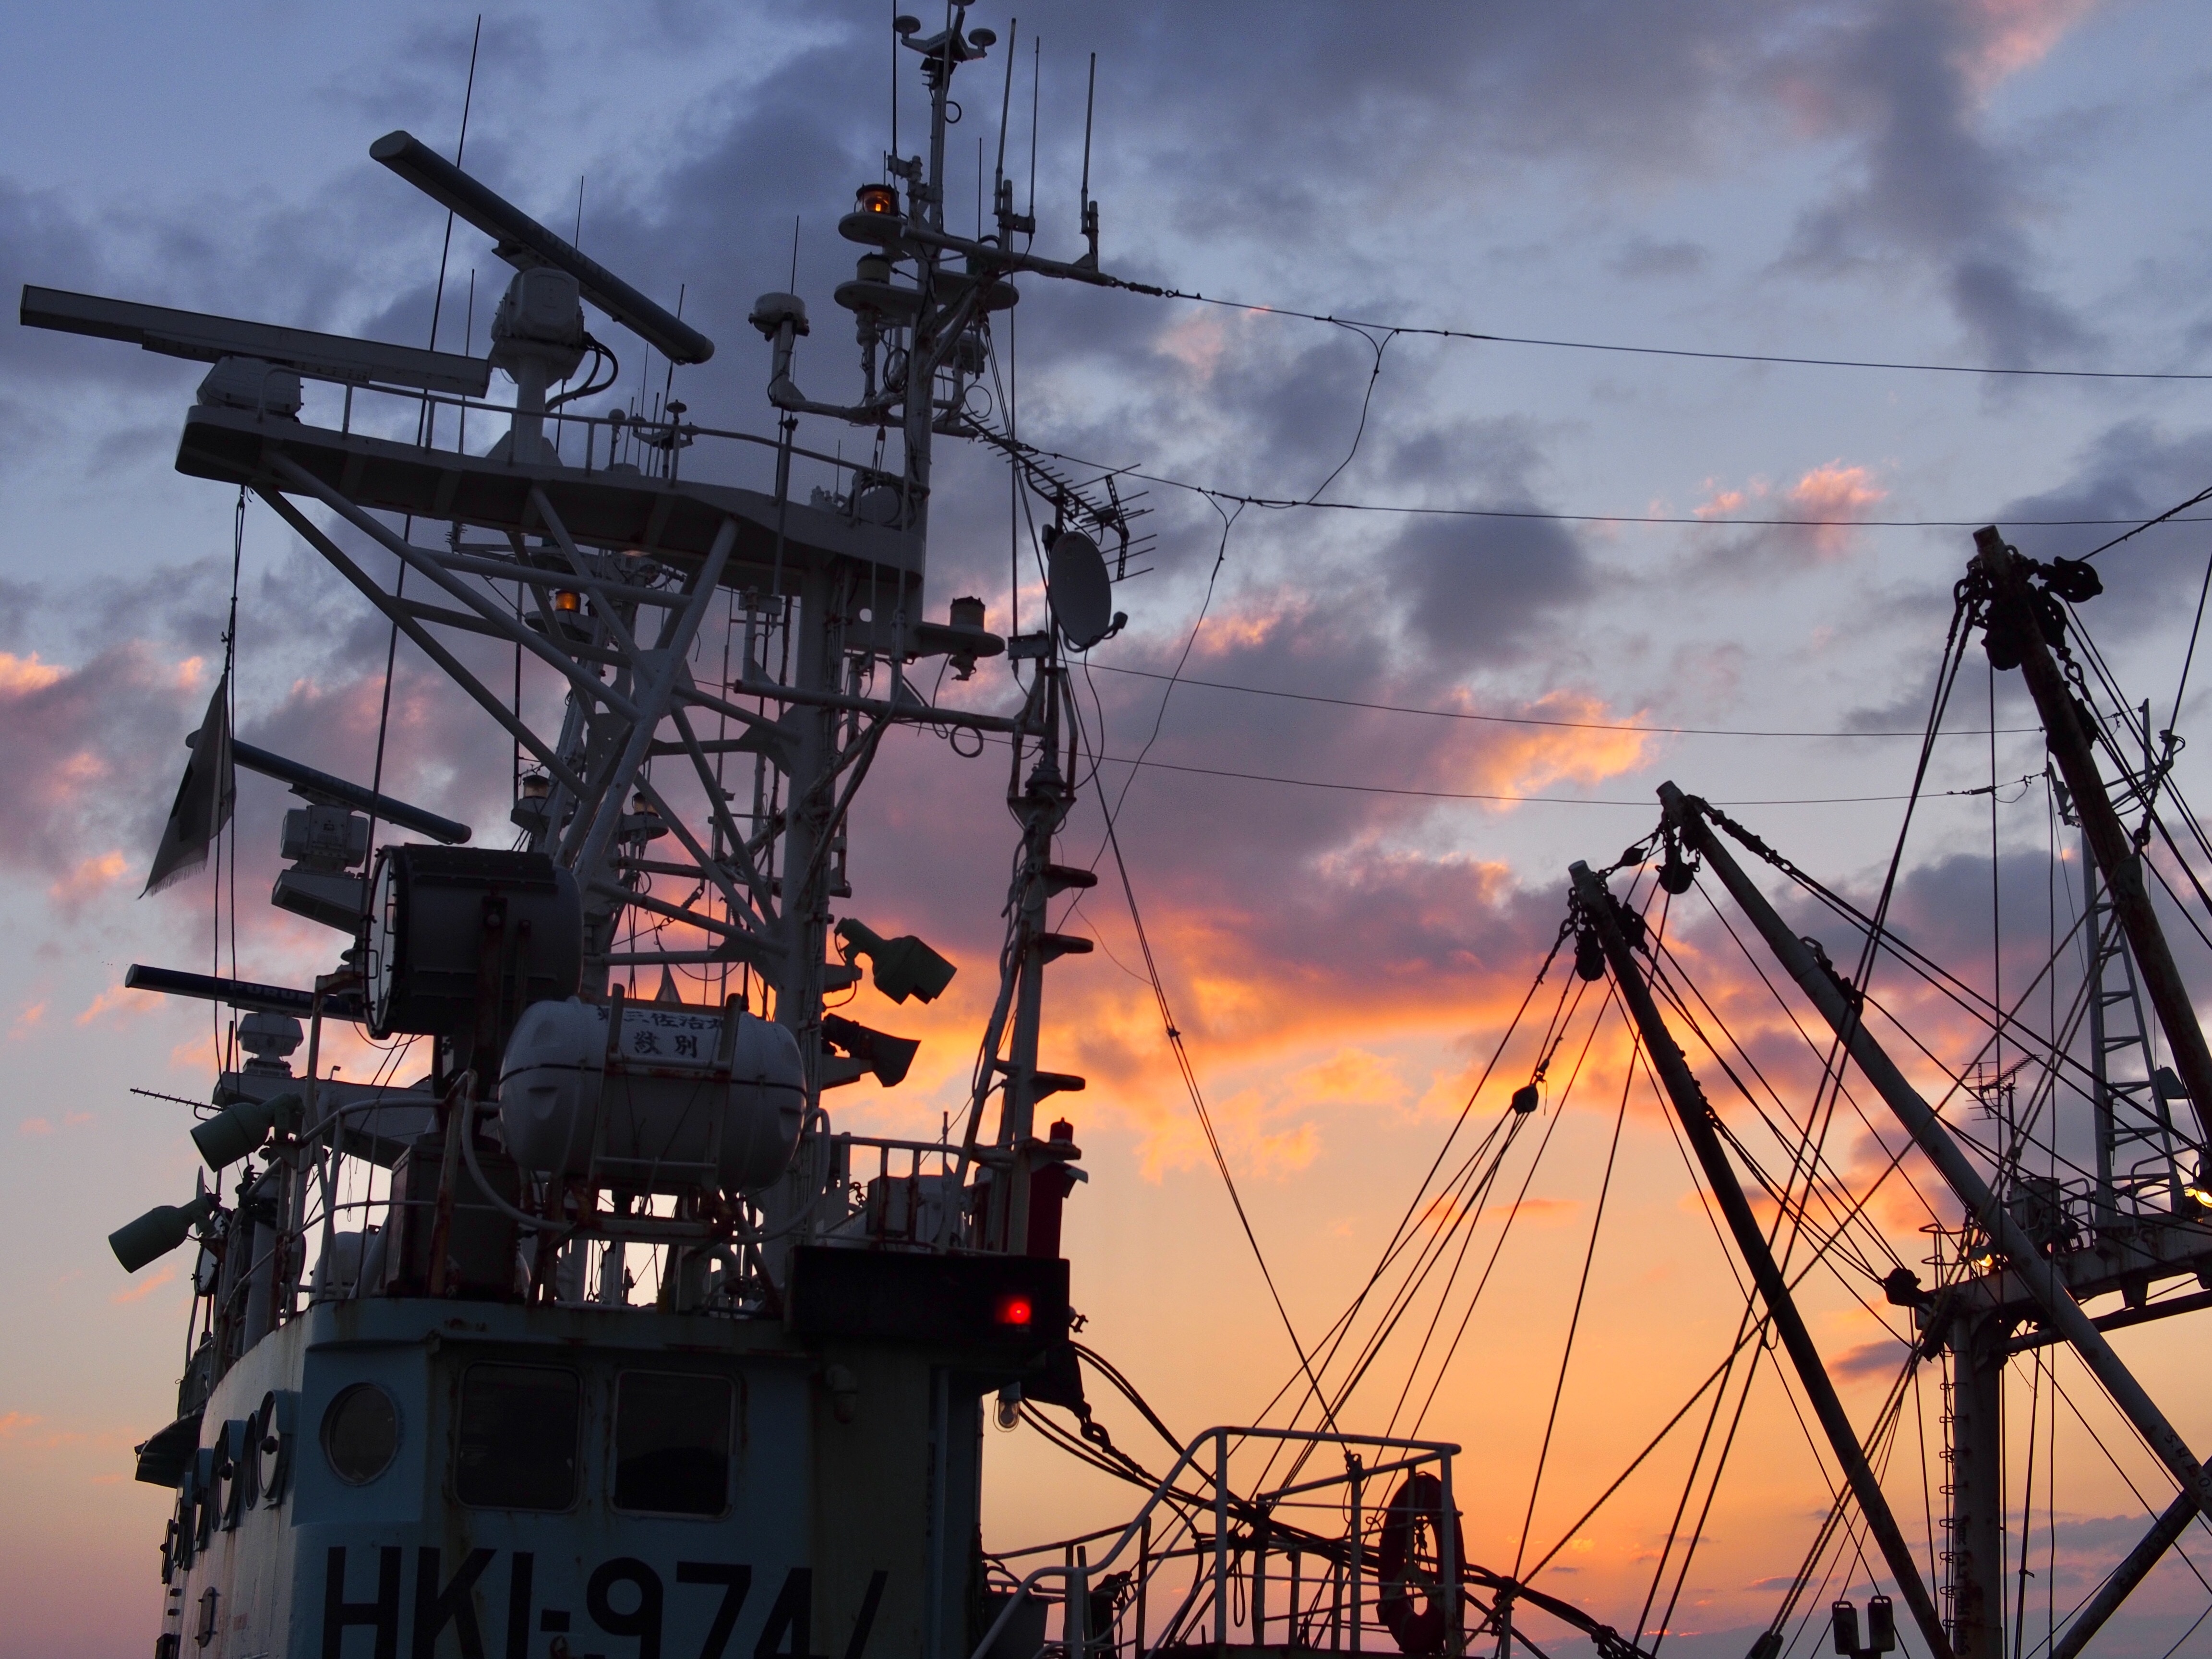
ship, vehicle, mast, industry, electricity, fishing boat, battleship, hokkaido, fishing port, atmosphere of earth